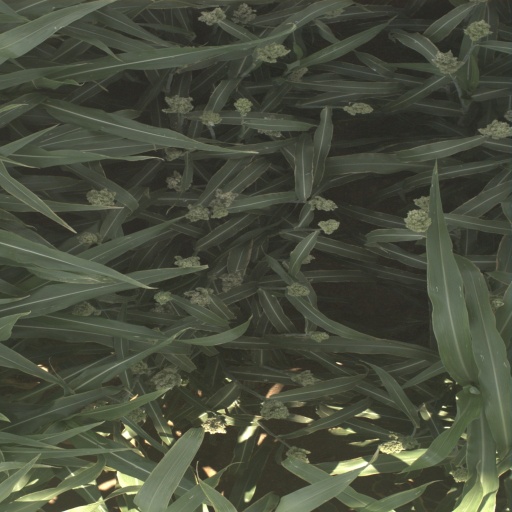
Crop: sorghum